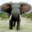
Label: elephant